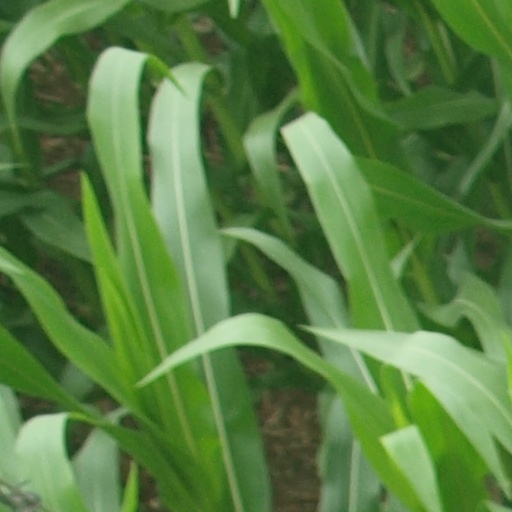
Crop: maize; corn